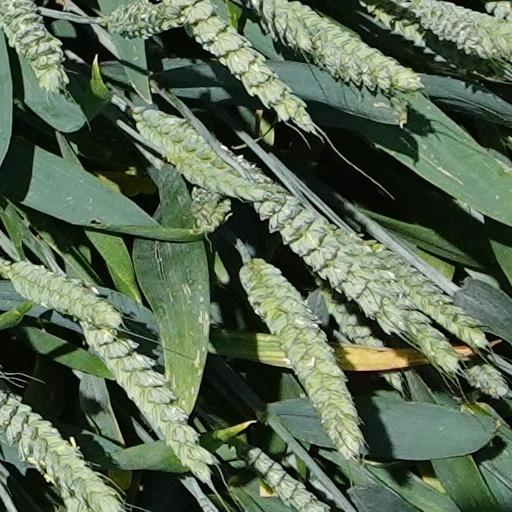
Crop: wheat